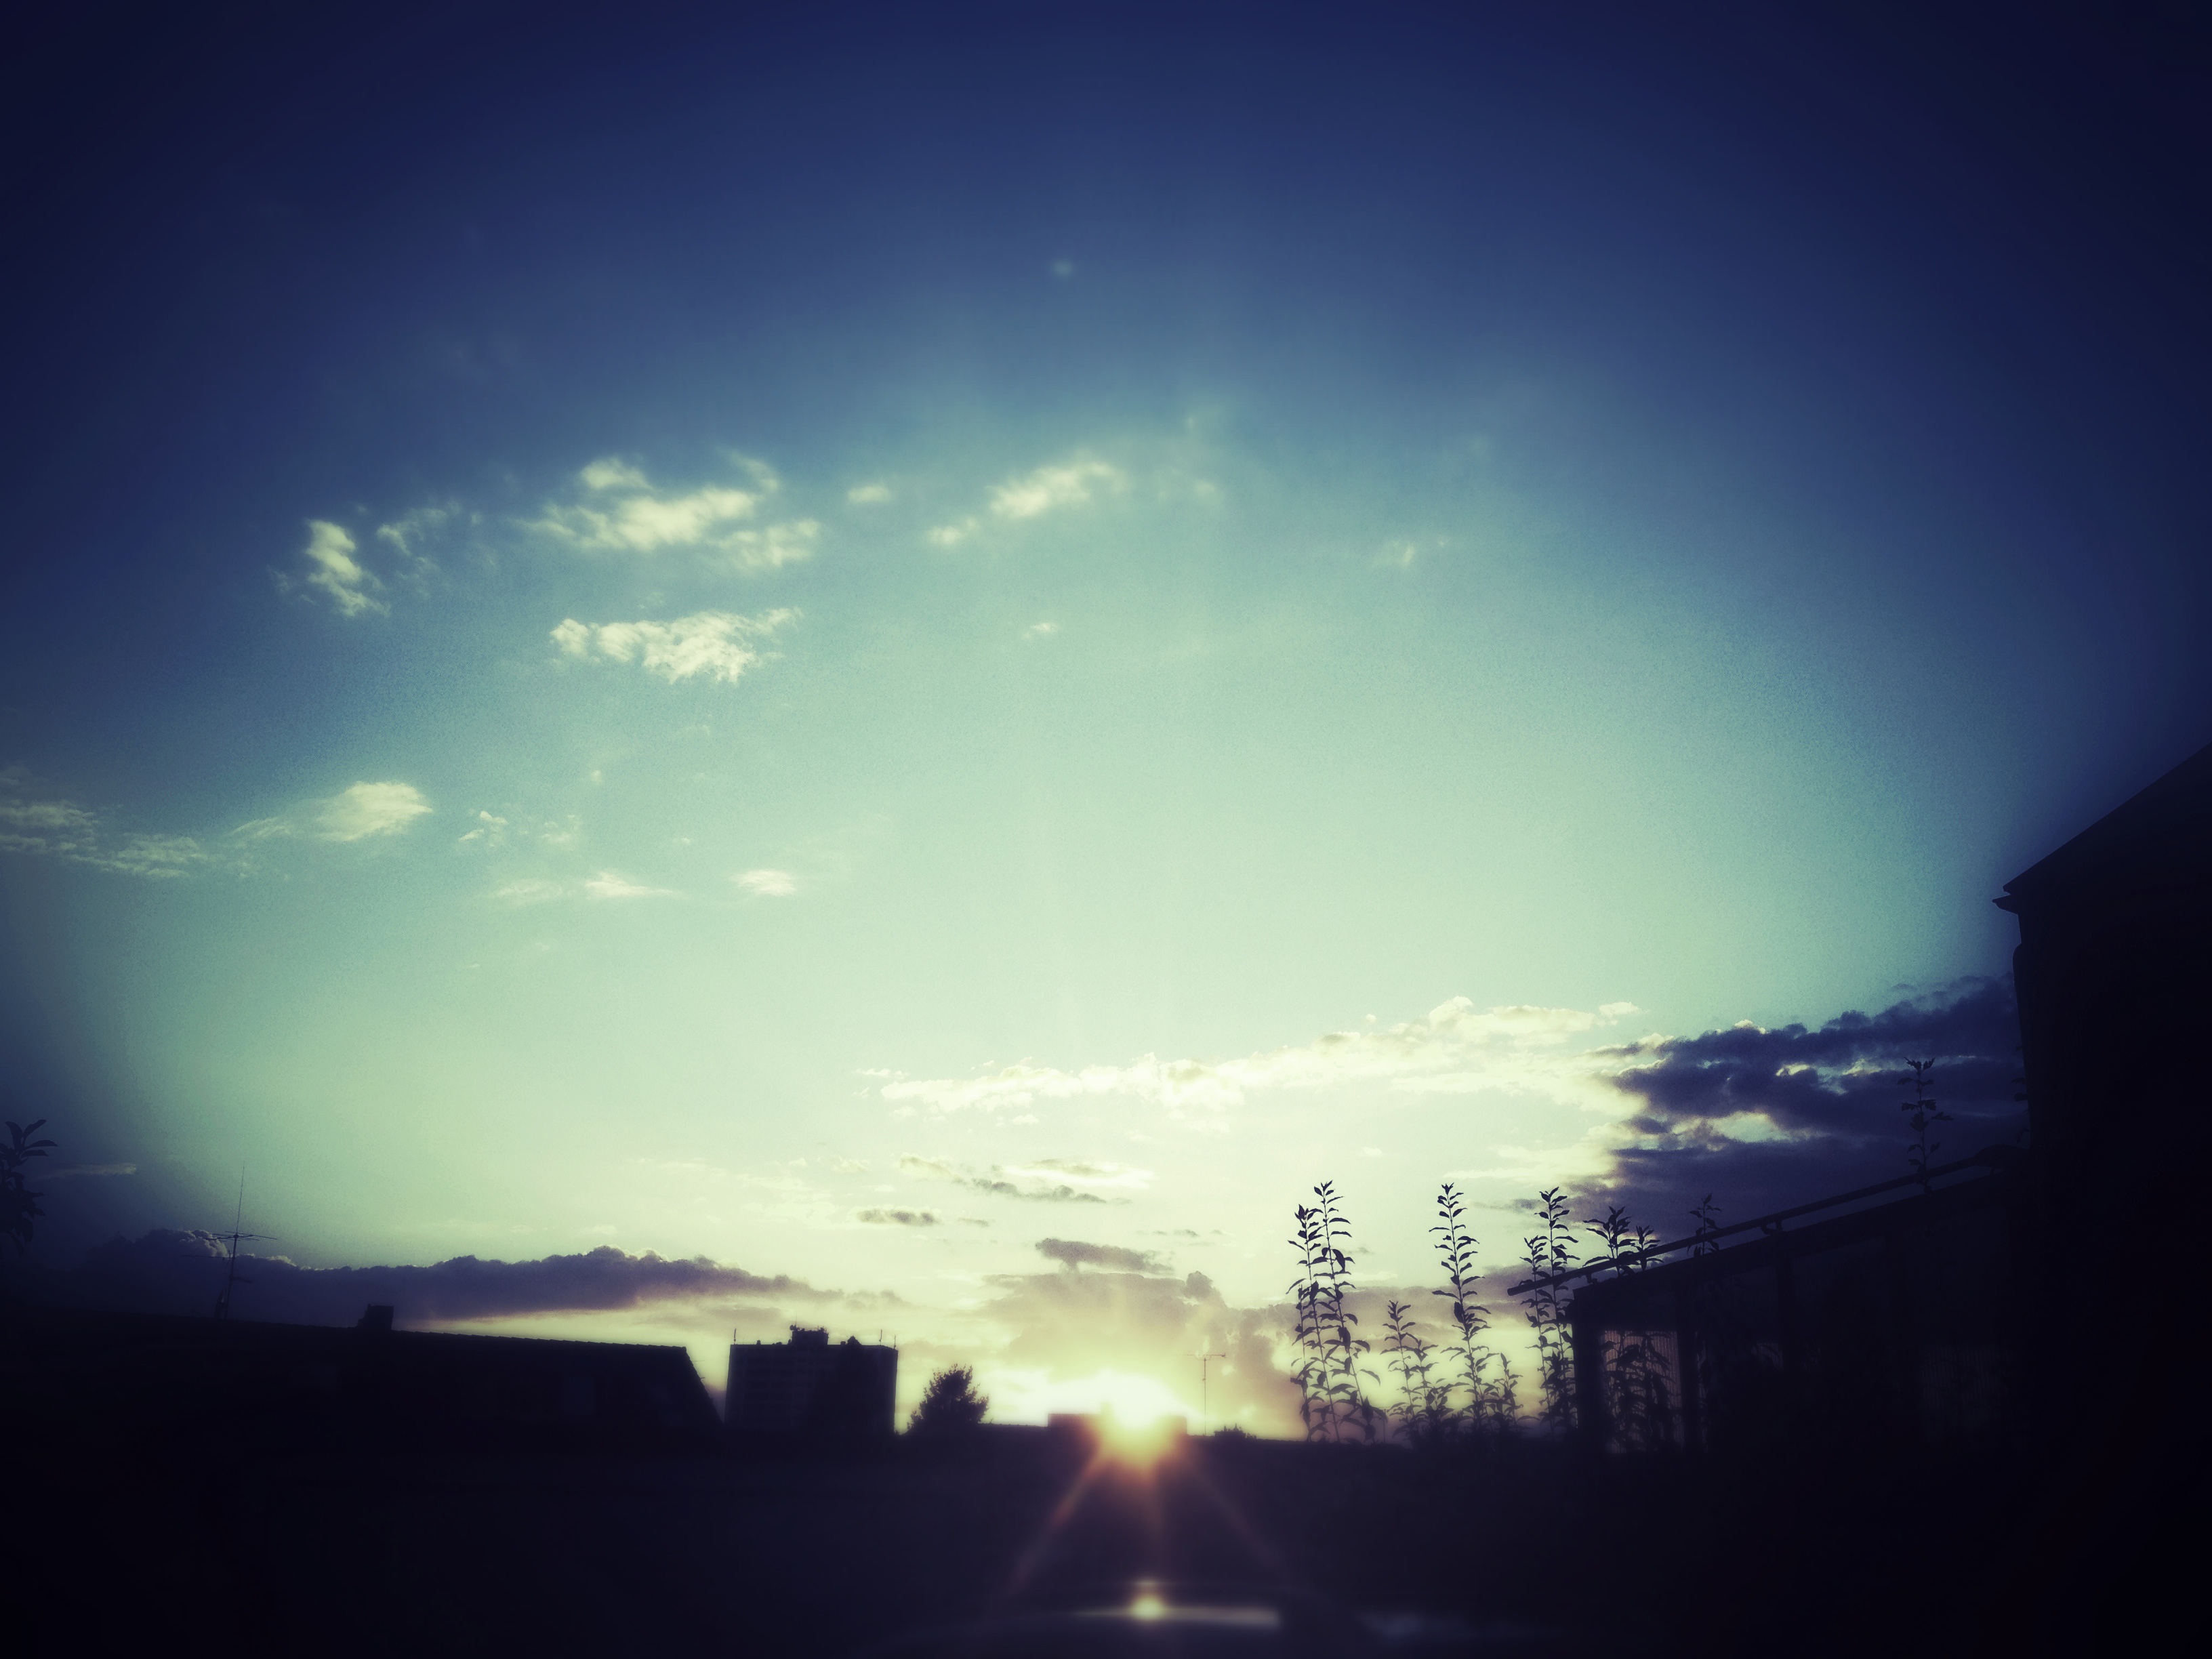
horizon, light, cloud, sky, sun, night, sunlight, morning, dawn, atmosphere, dusk, evening, darkness, moonlight, astronomical object, meteorological phenomenon, atmosphere of earth